Stylianos Zaoutzes

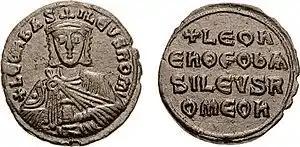
Bronze "follis" of Emperor Leo VI (r. 886–912).

Zaoutzes was of Armenian descent, and was born in the "thema" of Macedonia. It has been theorized by the historian Nicholas Adontz that Zaoutzes might be the son of a contemporary "strategos" of Macedonia named Tzantzes, the name also of Zaoutzes's son, but the connection is ultimately impossible to prove. According to Steven Runciman, the surname "Zaoutzes" derives from the Armenian word "Zaoutch", "negro", reflecting Zaoutzes's particularly dark complexion. In the same vein, Zaoutzes was known among Byzantines as "the Ethiopian". Whatever his exact ancestry, he shared ethnic and geographical origin with the Emperor Basil I the Macedonian, a factor that probably played an important role in his ascent to high office during the latter's reign.